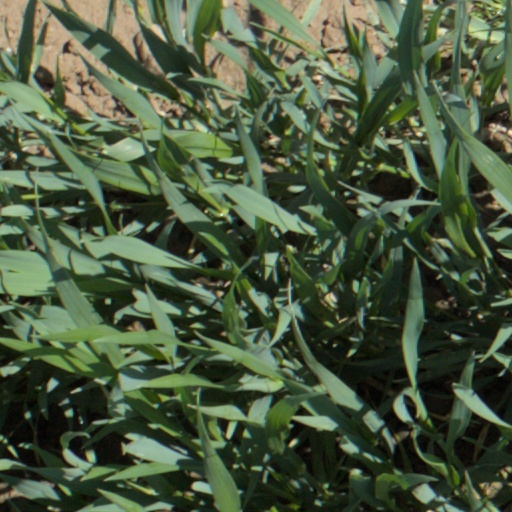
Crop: wheat